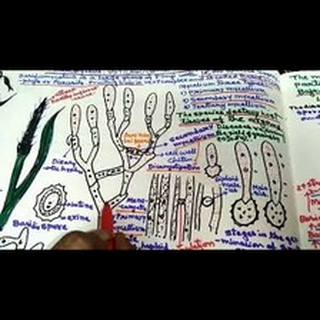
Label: wheat_smut